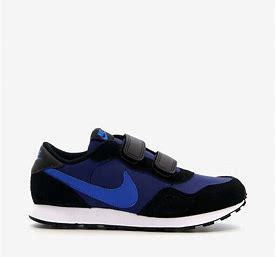
Brand: Nike
Model: MD Valiant